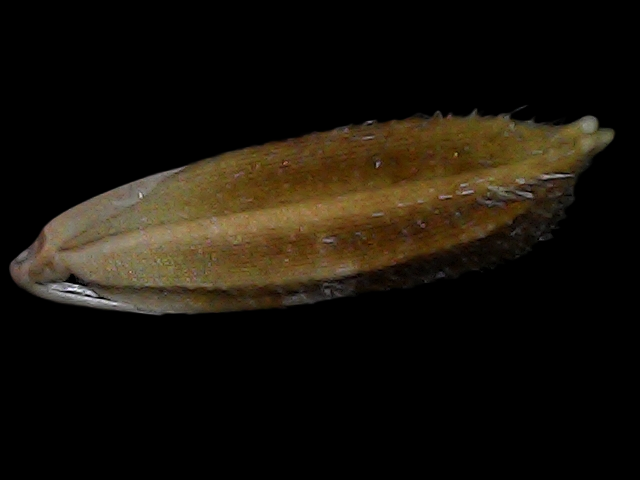
Rice variety: Bd56